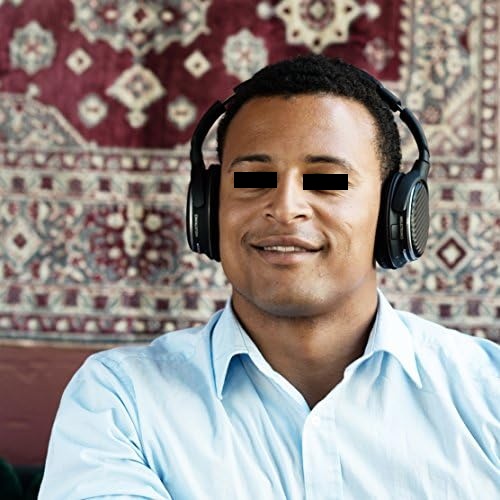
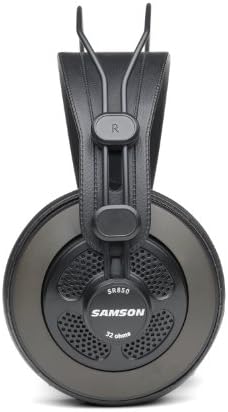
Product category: headphones
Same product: no